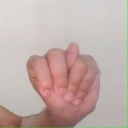
अक्षर: न